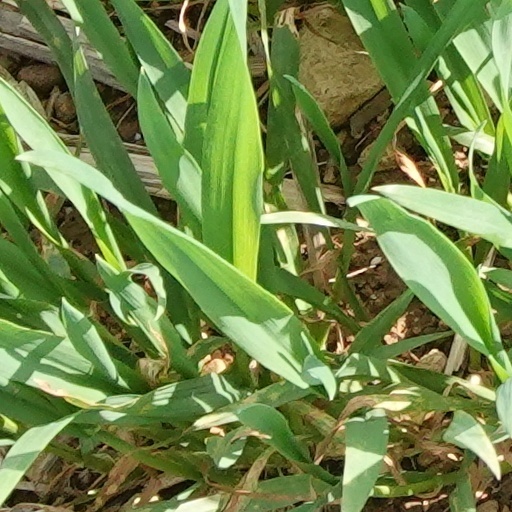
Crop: wheat